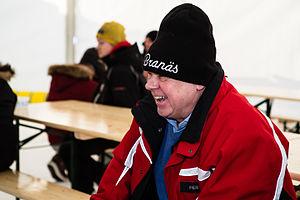
Per Eklund, dit Pekka, né le 21 juin 1946 à Skönnerud est un pilote de rallyes et de rallycross suédois, habitant de Arvika.